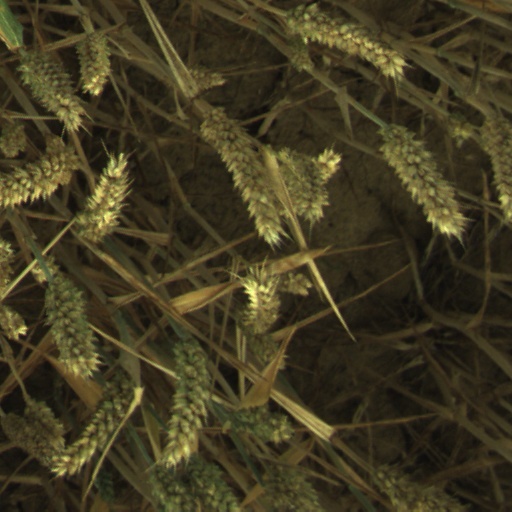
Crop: wheat